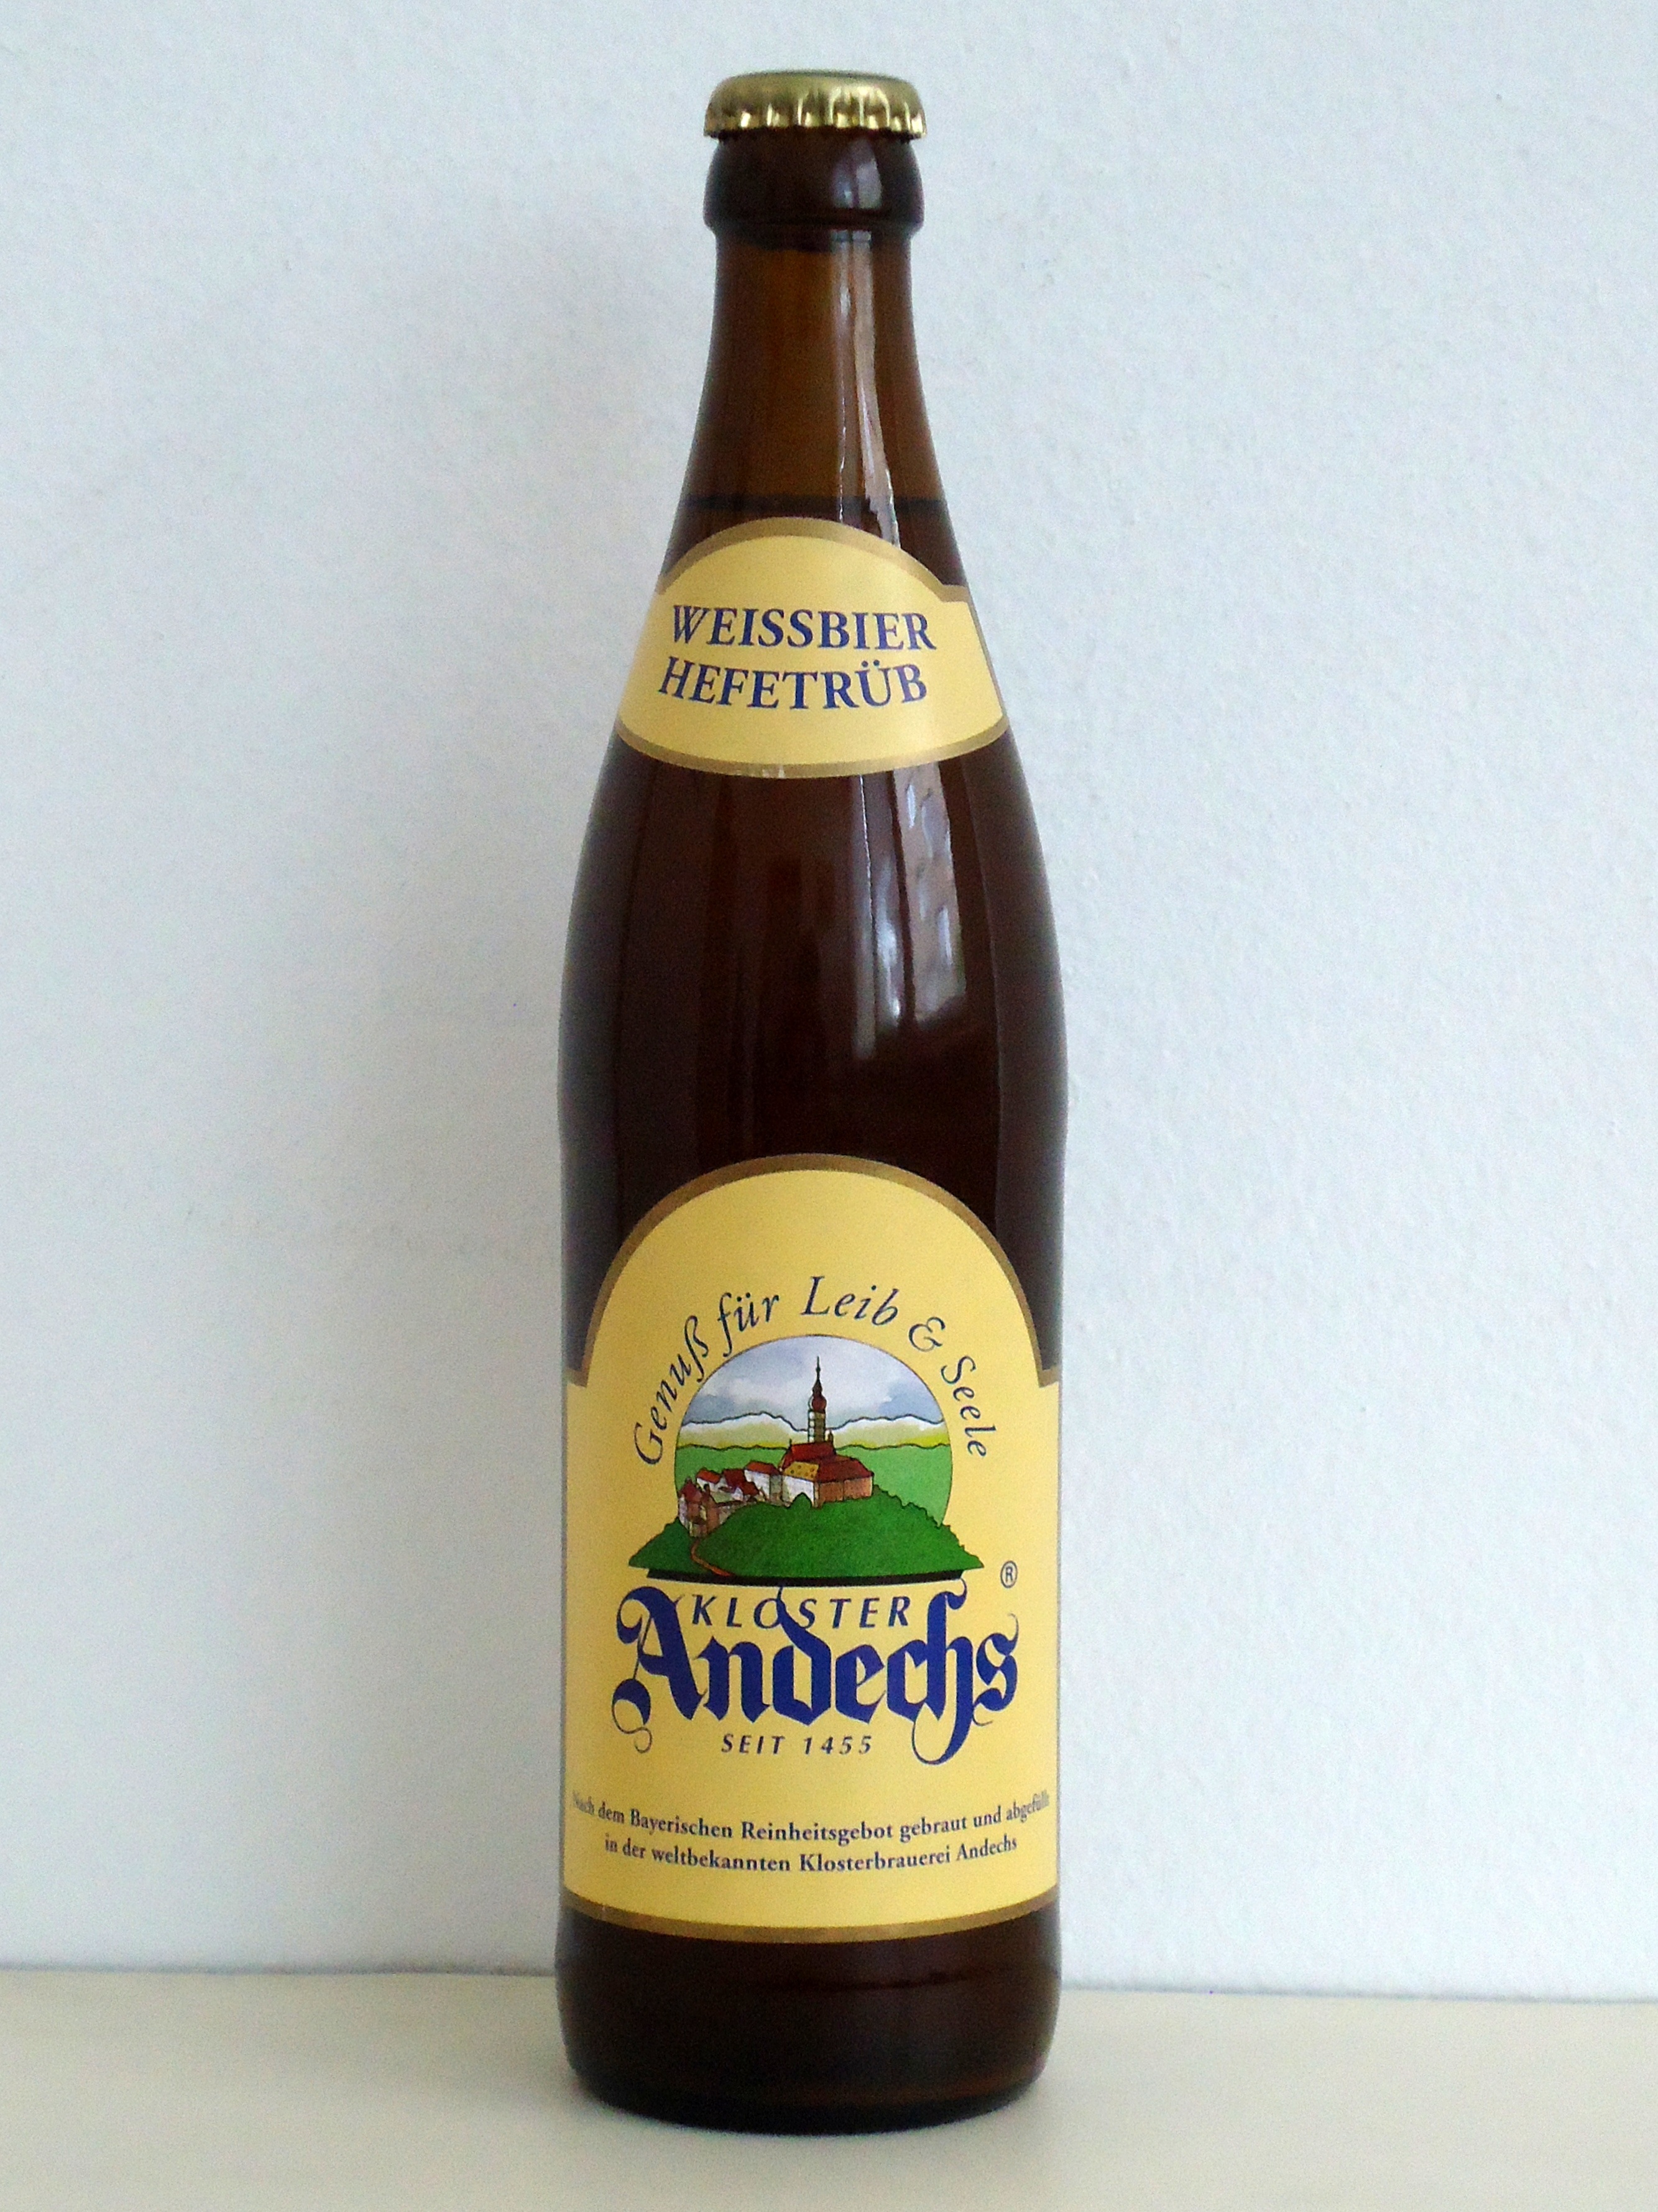
drink, bottle, beer, lager, refreshment, germany, beer bottle, liqueur, stout, ale, alcoholic beverage, andechser, weissbier